Tęgoborze Palace

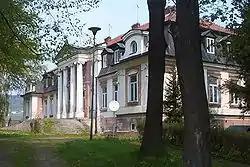

The Palace of Tęgoborze is a classical, one-storeyed, marble mansion-house from the 18th century. It is in Tęgoborze – a village in southern Poland (Gmina Łososina Dolna), 11 km from Nowy Sącz. The first owner was Count Dunikowski. It's said that count's wife has been walled up alive there and her spirit, called the White Lady, is still appearing there. After Dunikowski's family's death, the owner was Count Wielogłowski, who was a spirit rapper. In this time, there were a lot of spiritualist sessions in the octagonal room in the palace.